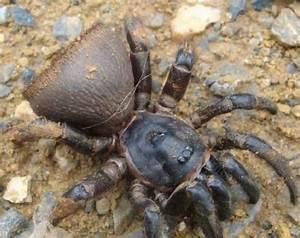
spider